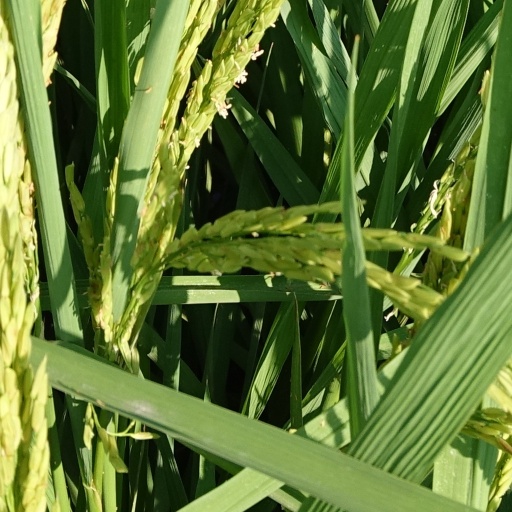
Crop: rice